Csetneki family

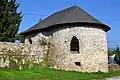
Preserved medieval part of water castle in Štítnik

George survived the Crusade of Nicopolis, but he was replaced as Master of the stewards. Thereafter, he served as "ispán" of Gömör County from 1397 until his death; he is first mentioned in this capacity in September 1399. He was granted the castle of Saskő (today ruins near Šášovské Podhradie) from Sigismund in 1396. Because of his frequent travels with Sigismund, Pope Boniface IX permitted him to use his own portable altar with clerical staff in his papal letter issued in June 1397, which was a significant privilege for a nobleman in the late 14th century. The ailing George compiled his last will and testament in Csetnek on 31 July 1402. In the document, George bequeathed his all purchased and pledged property to his wife and daughter Catherine, with the stipulation that after the death of both of them the estates would belong to his son, Sigismund (II) and his descendants. George died shortly thereafter.